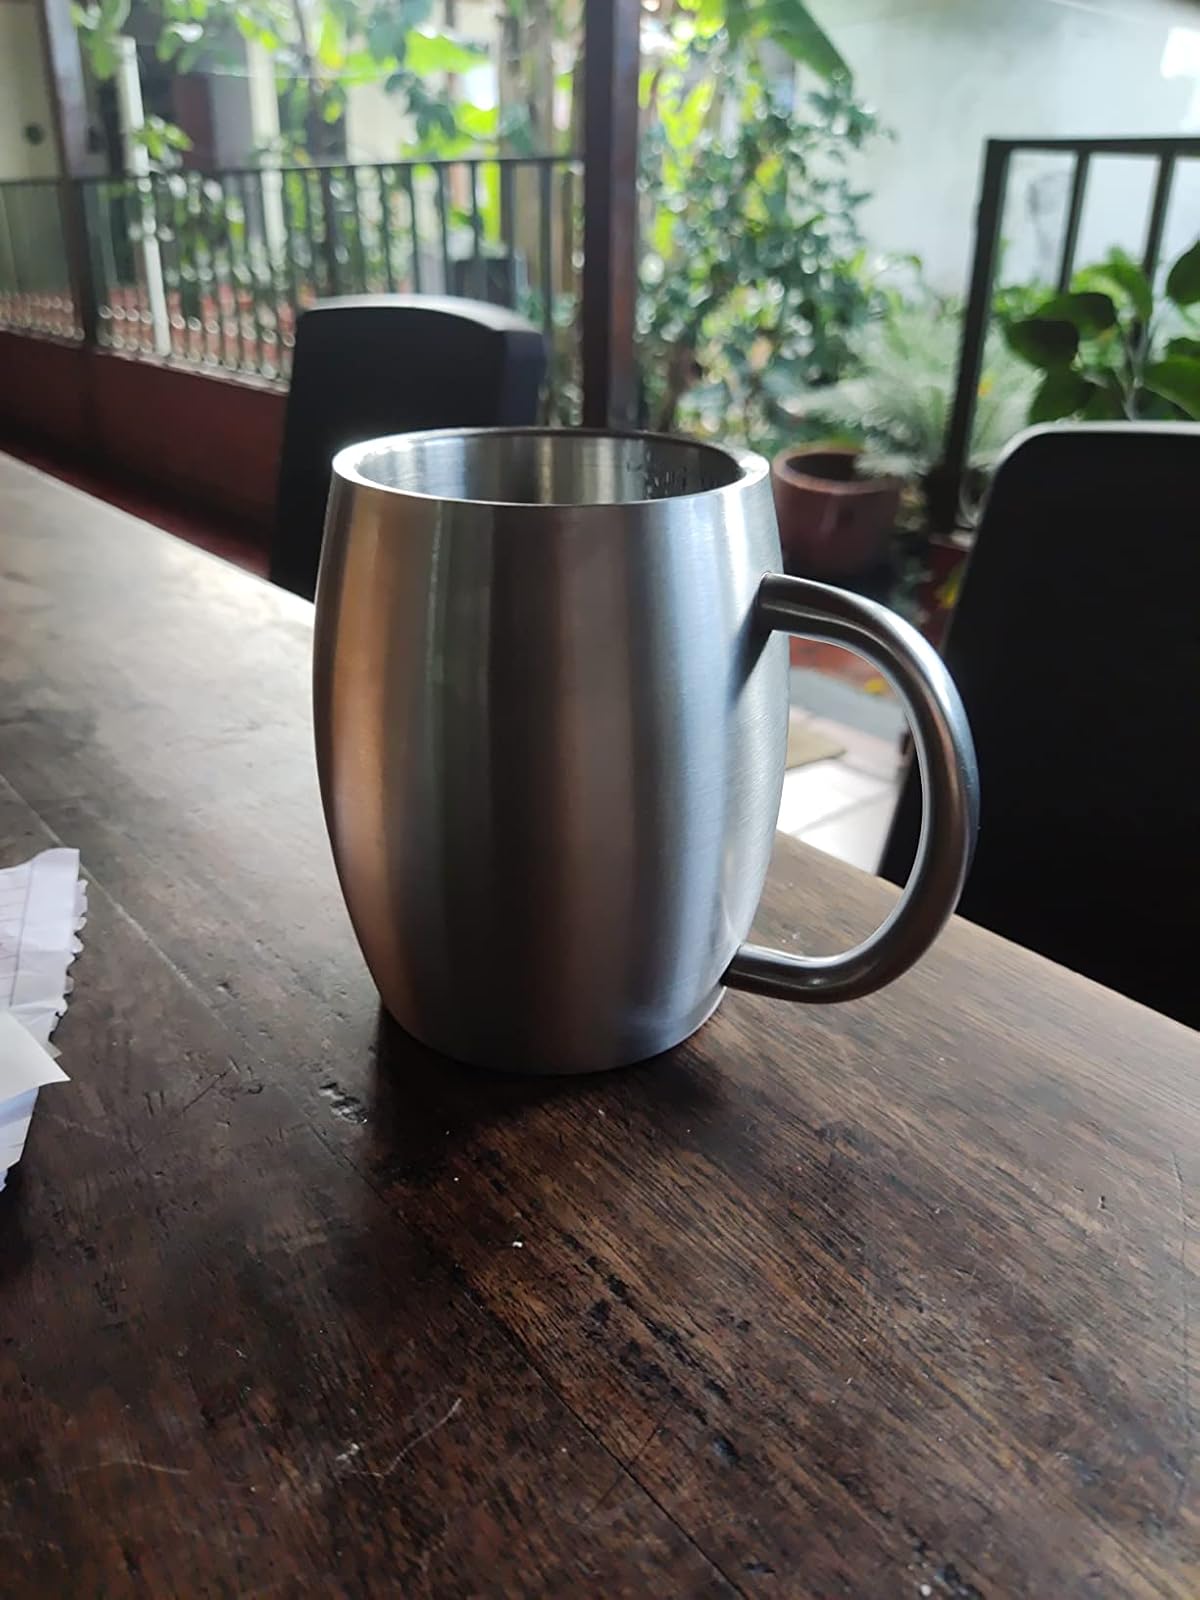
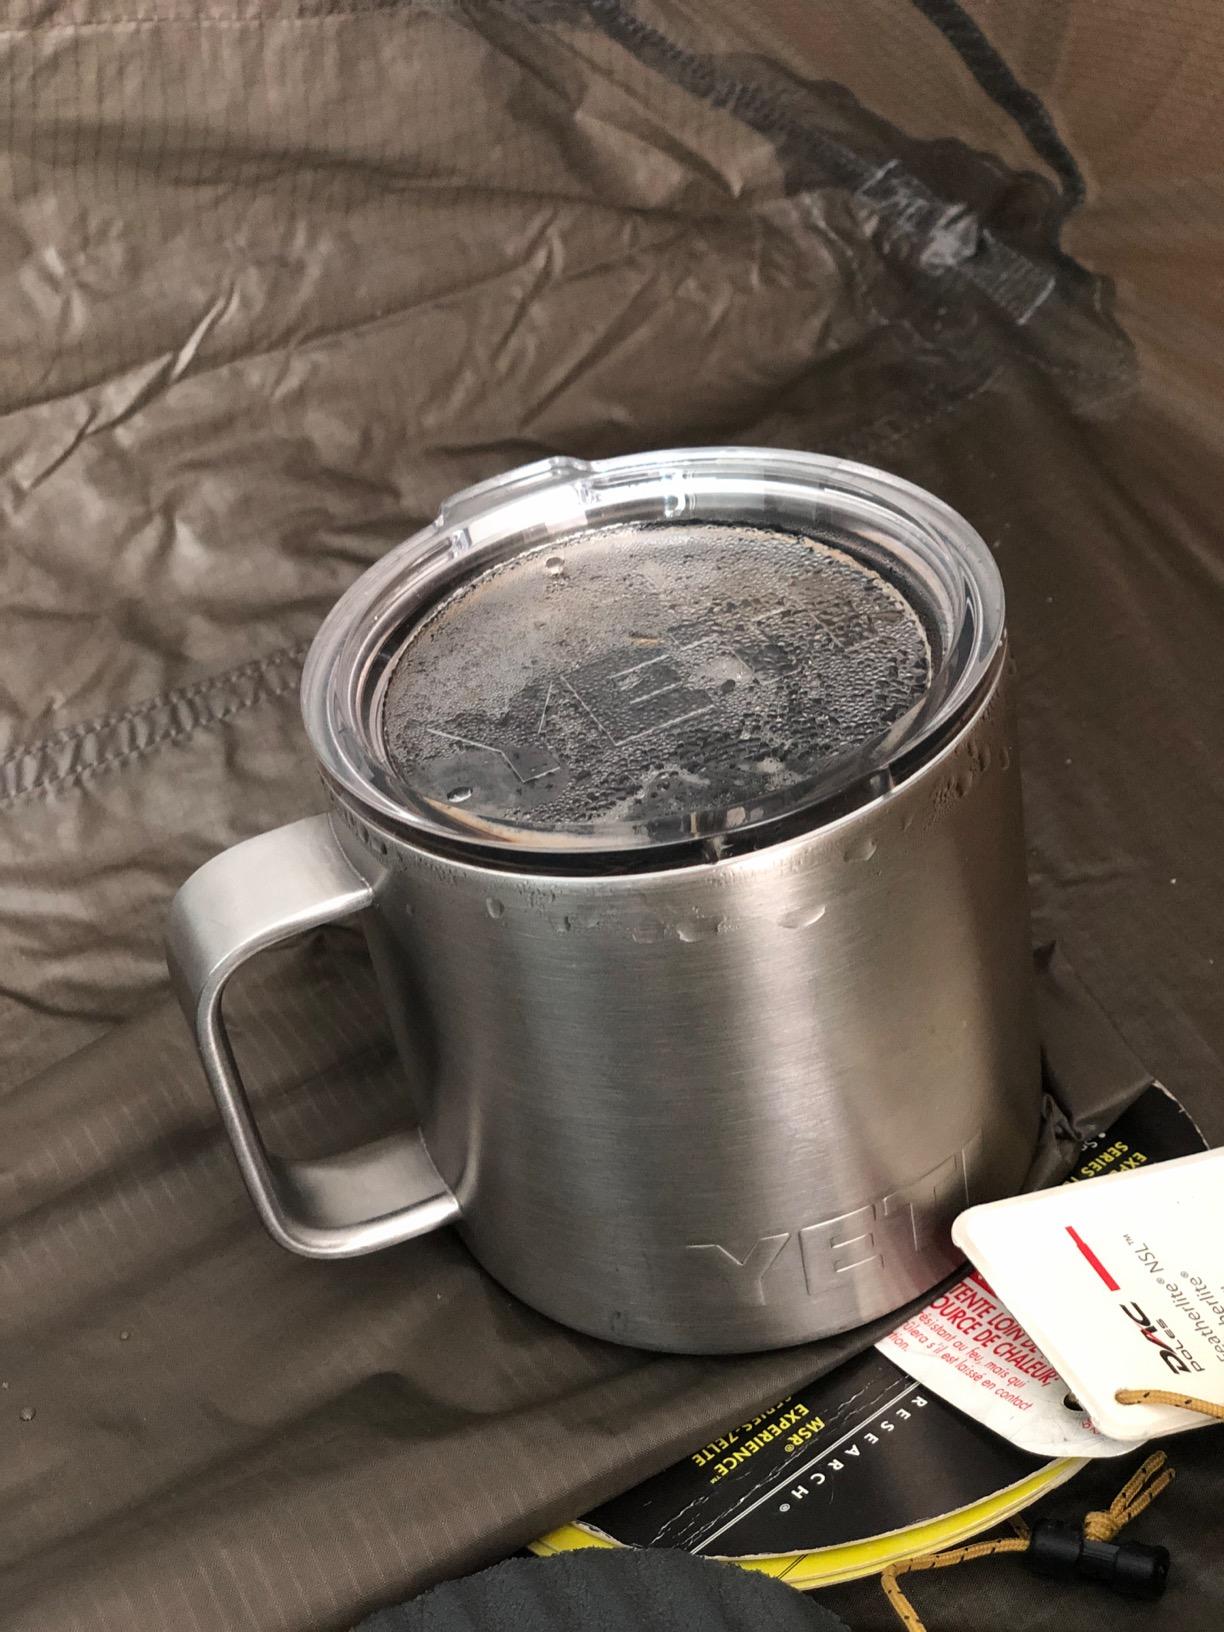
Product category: items_mug
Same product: no